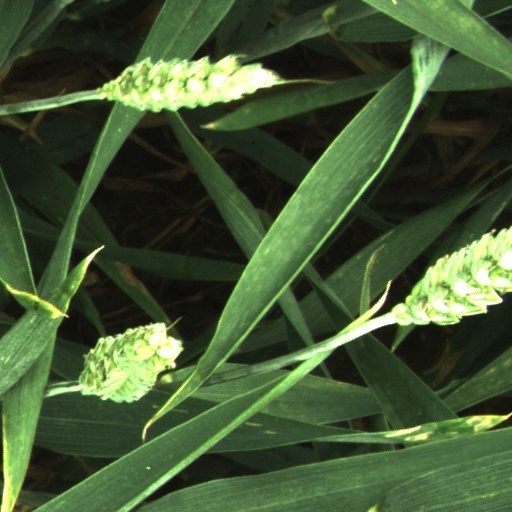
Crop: wheat